Rowena Mary Bruce

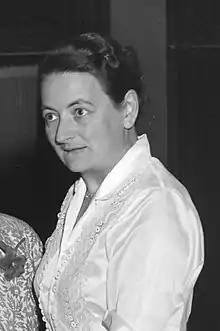
Bruce (1959)

Rowena Mary Bruce (15 May 1919 – 24 September 1999), née Dew, was an English chess player who held the title of Woman International Master (WIM, 1951). She was an eleven-time winner of the British Women's Chess Championship (1937, 1950, 1951, 1954, 1955, 1959, 1960, 1962, 1963, 1967 and 1969). She has won the tournament the most.